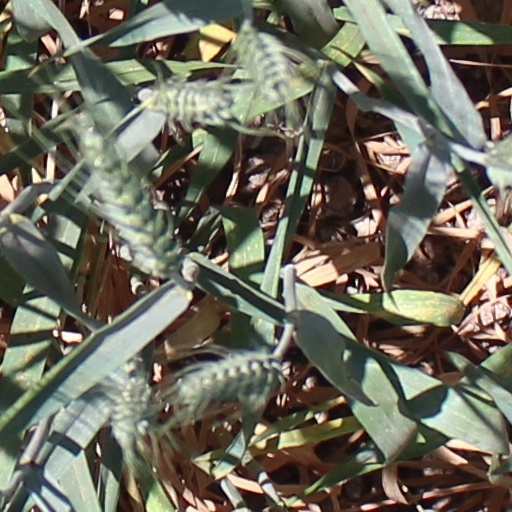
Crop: wheat